Luttra Woman

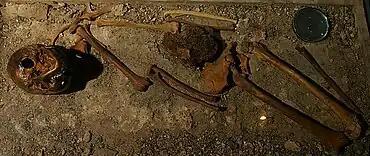
The Luttra Woman, displayed in the position in which she was discovered, at the

On 20 May 1943, whilst cutting peat in Rogestorp—a raised bog within the bog complex in Falbygden near Luttra—Carl Wilhelmsson, a resident of the neighbouring , discovered one of the skeleton's hands at a depth of below the surface. Upon being notified, police investigators determined that the depth of the remains indicated antiquity, ruling out the possibility of a prosecutable crime. Falbygden, a rural area in southwestern Sweden known for its agricultural economy, was an archaeological site for prehistoric human and animal remains. The period between the 1920s and 1950s saw extensive documentation of such discoveries in Falbygden by Swedish antiquarians, coinciding with increased peat extraction activities in the area. The remains in Falbygden were typically well-preserved, aided by the region's carbonate-rich bedrock, which enhanced the natural preservation process.